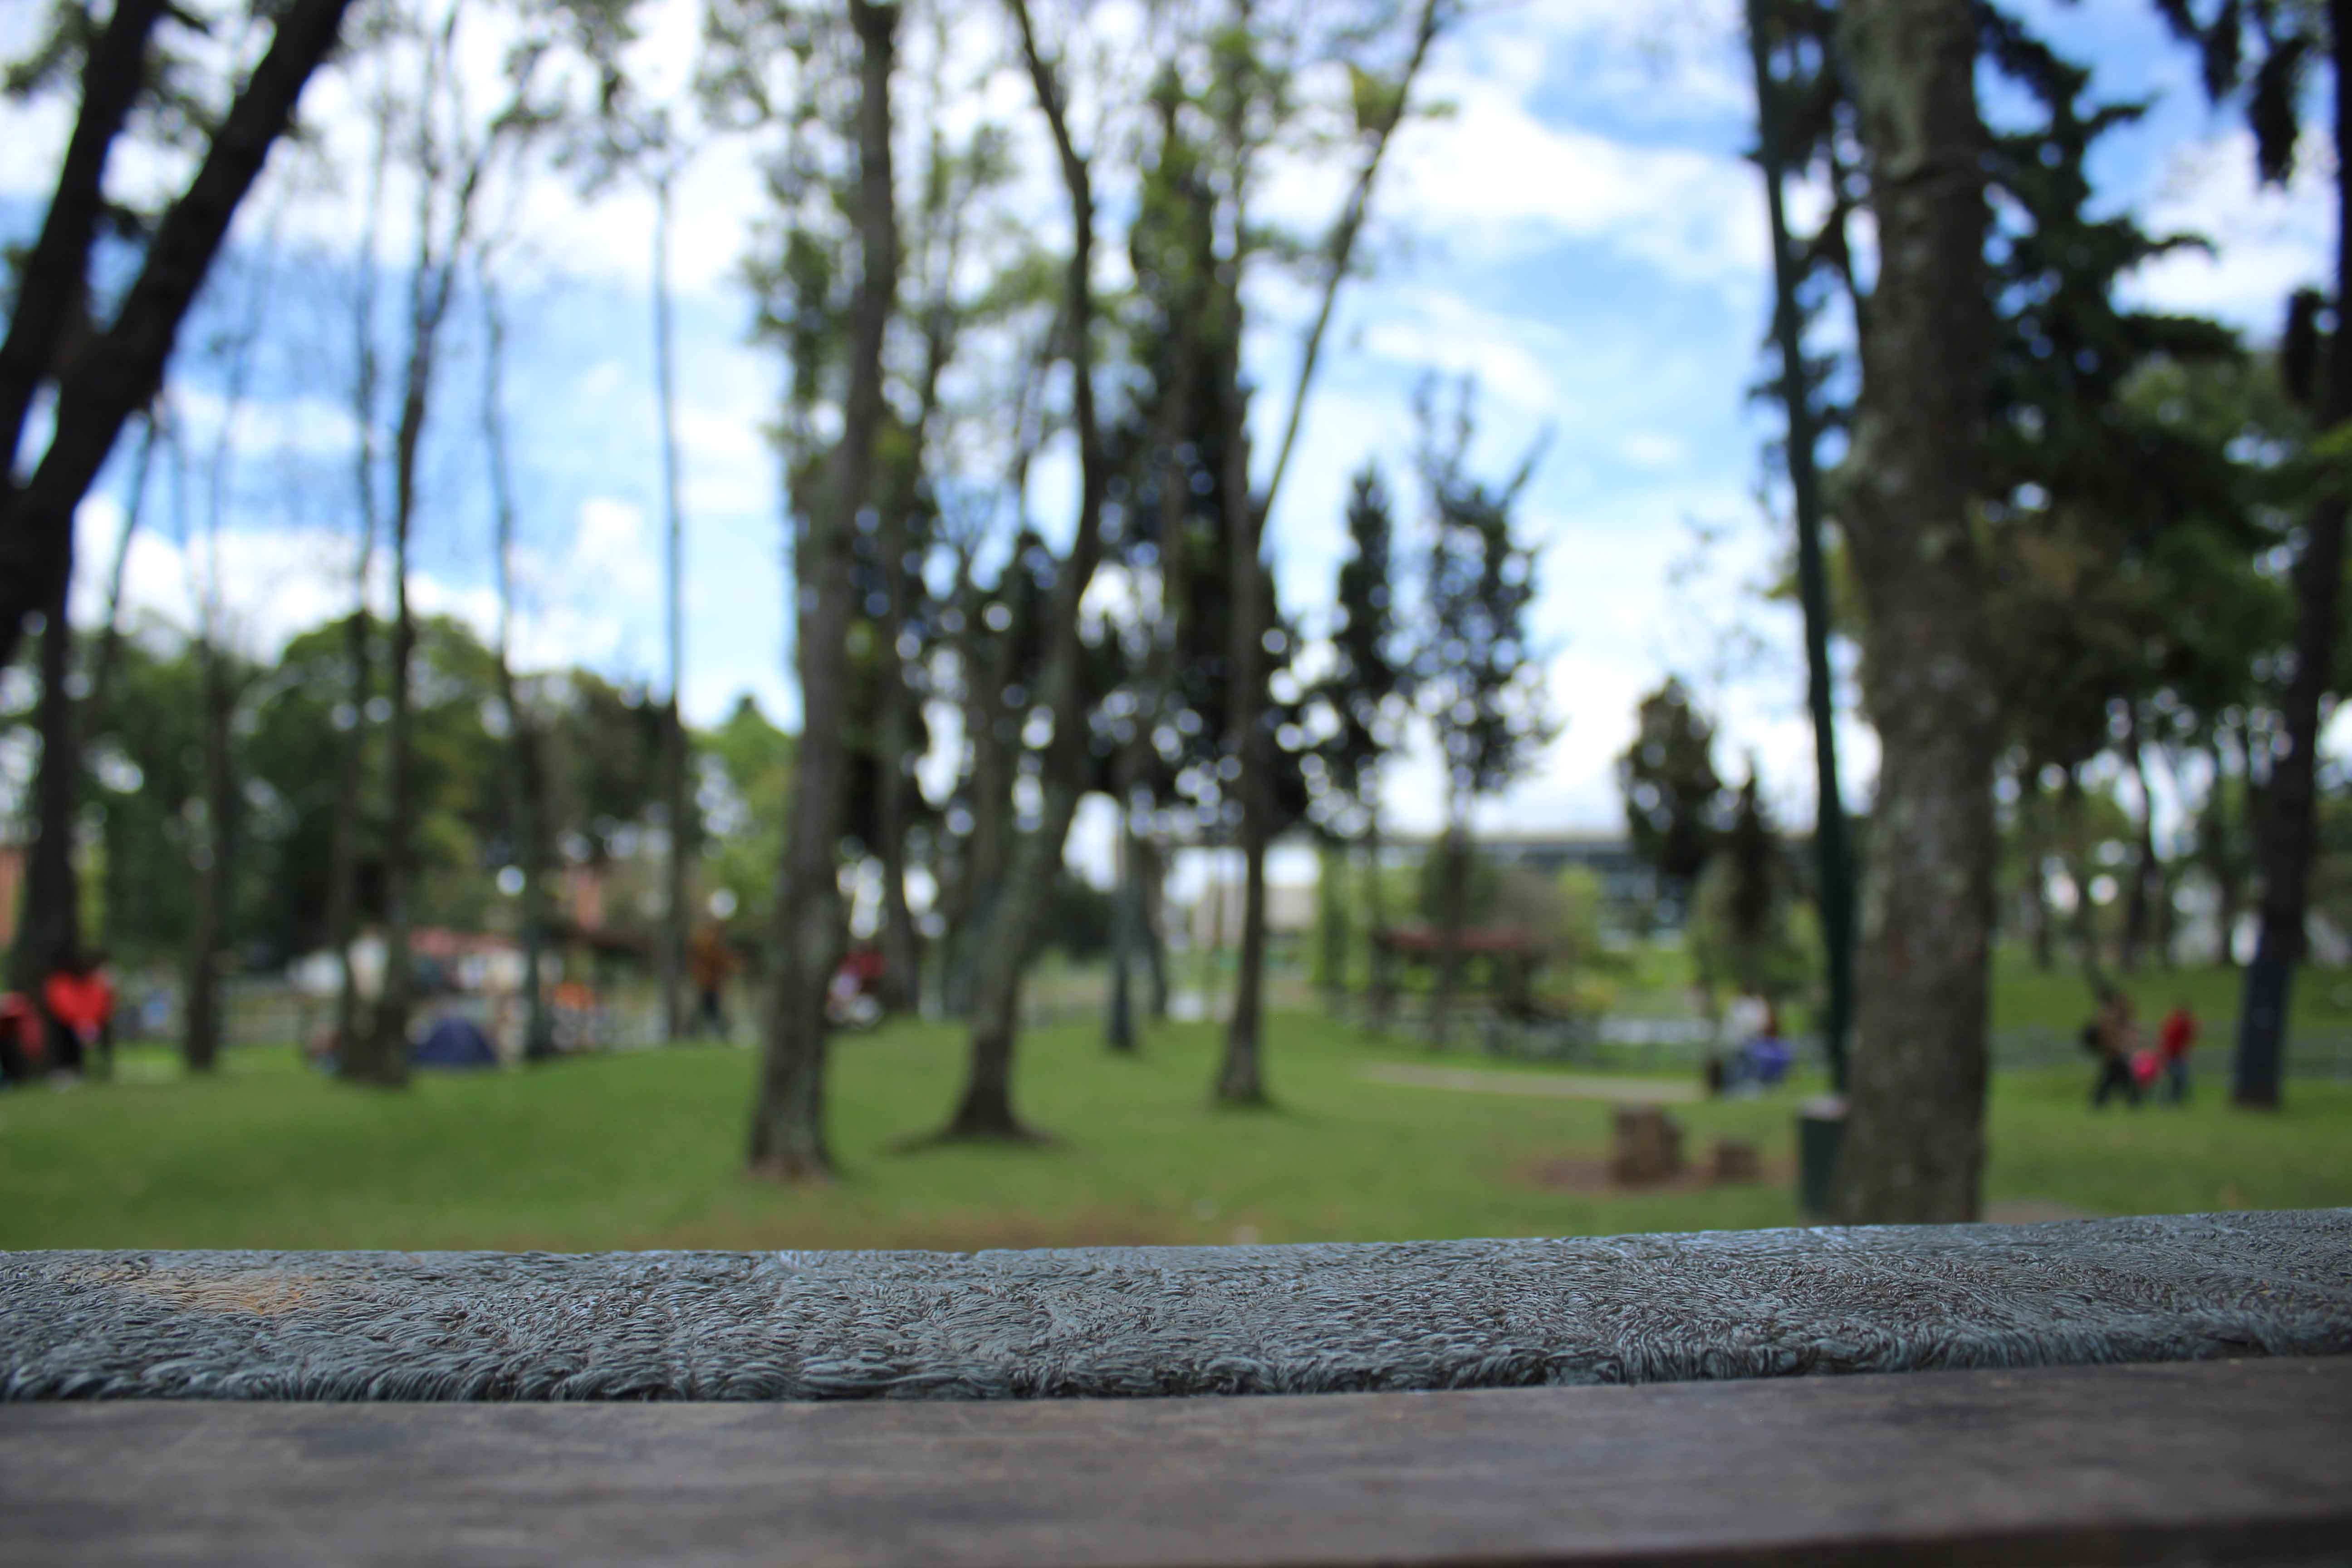
tree, grass, plant, lawn, autumn, park, woody plant